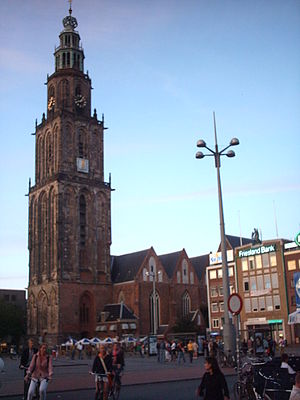
Groningen / Historie
Martinitoren i Groningen.
Groningen er en by i den nordlige del af Holland. Byen, der har 200.952 indbyggere, er administrationsby i provinsen Groningen.